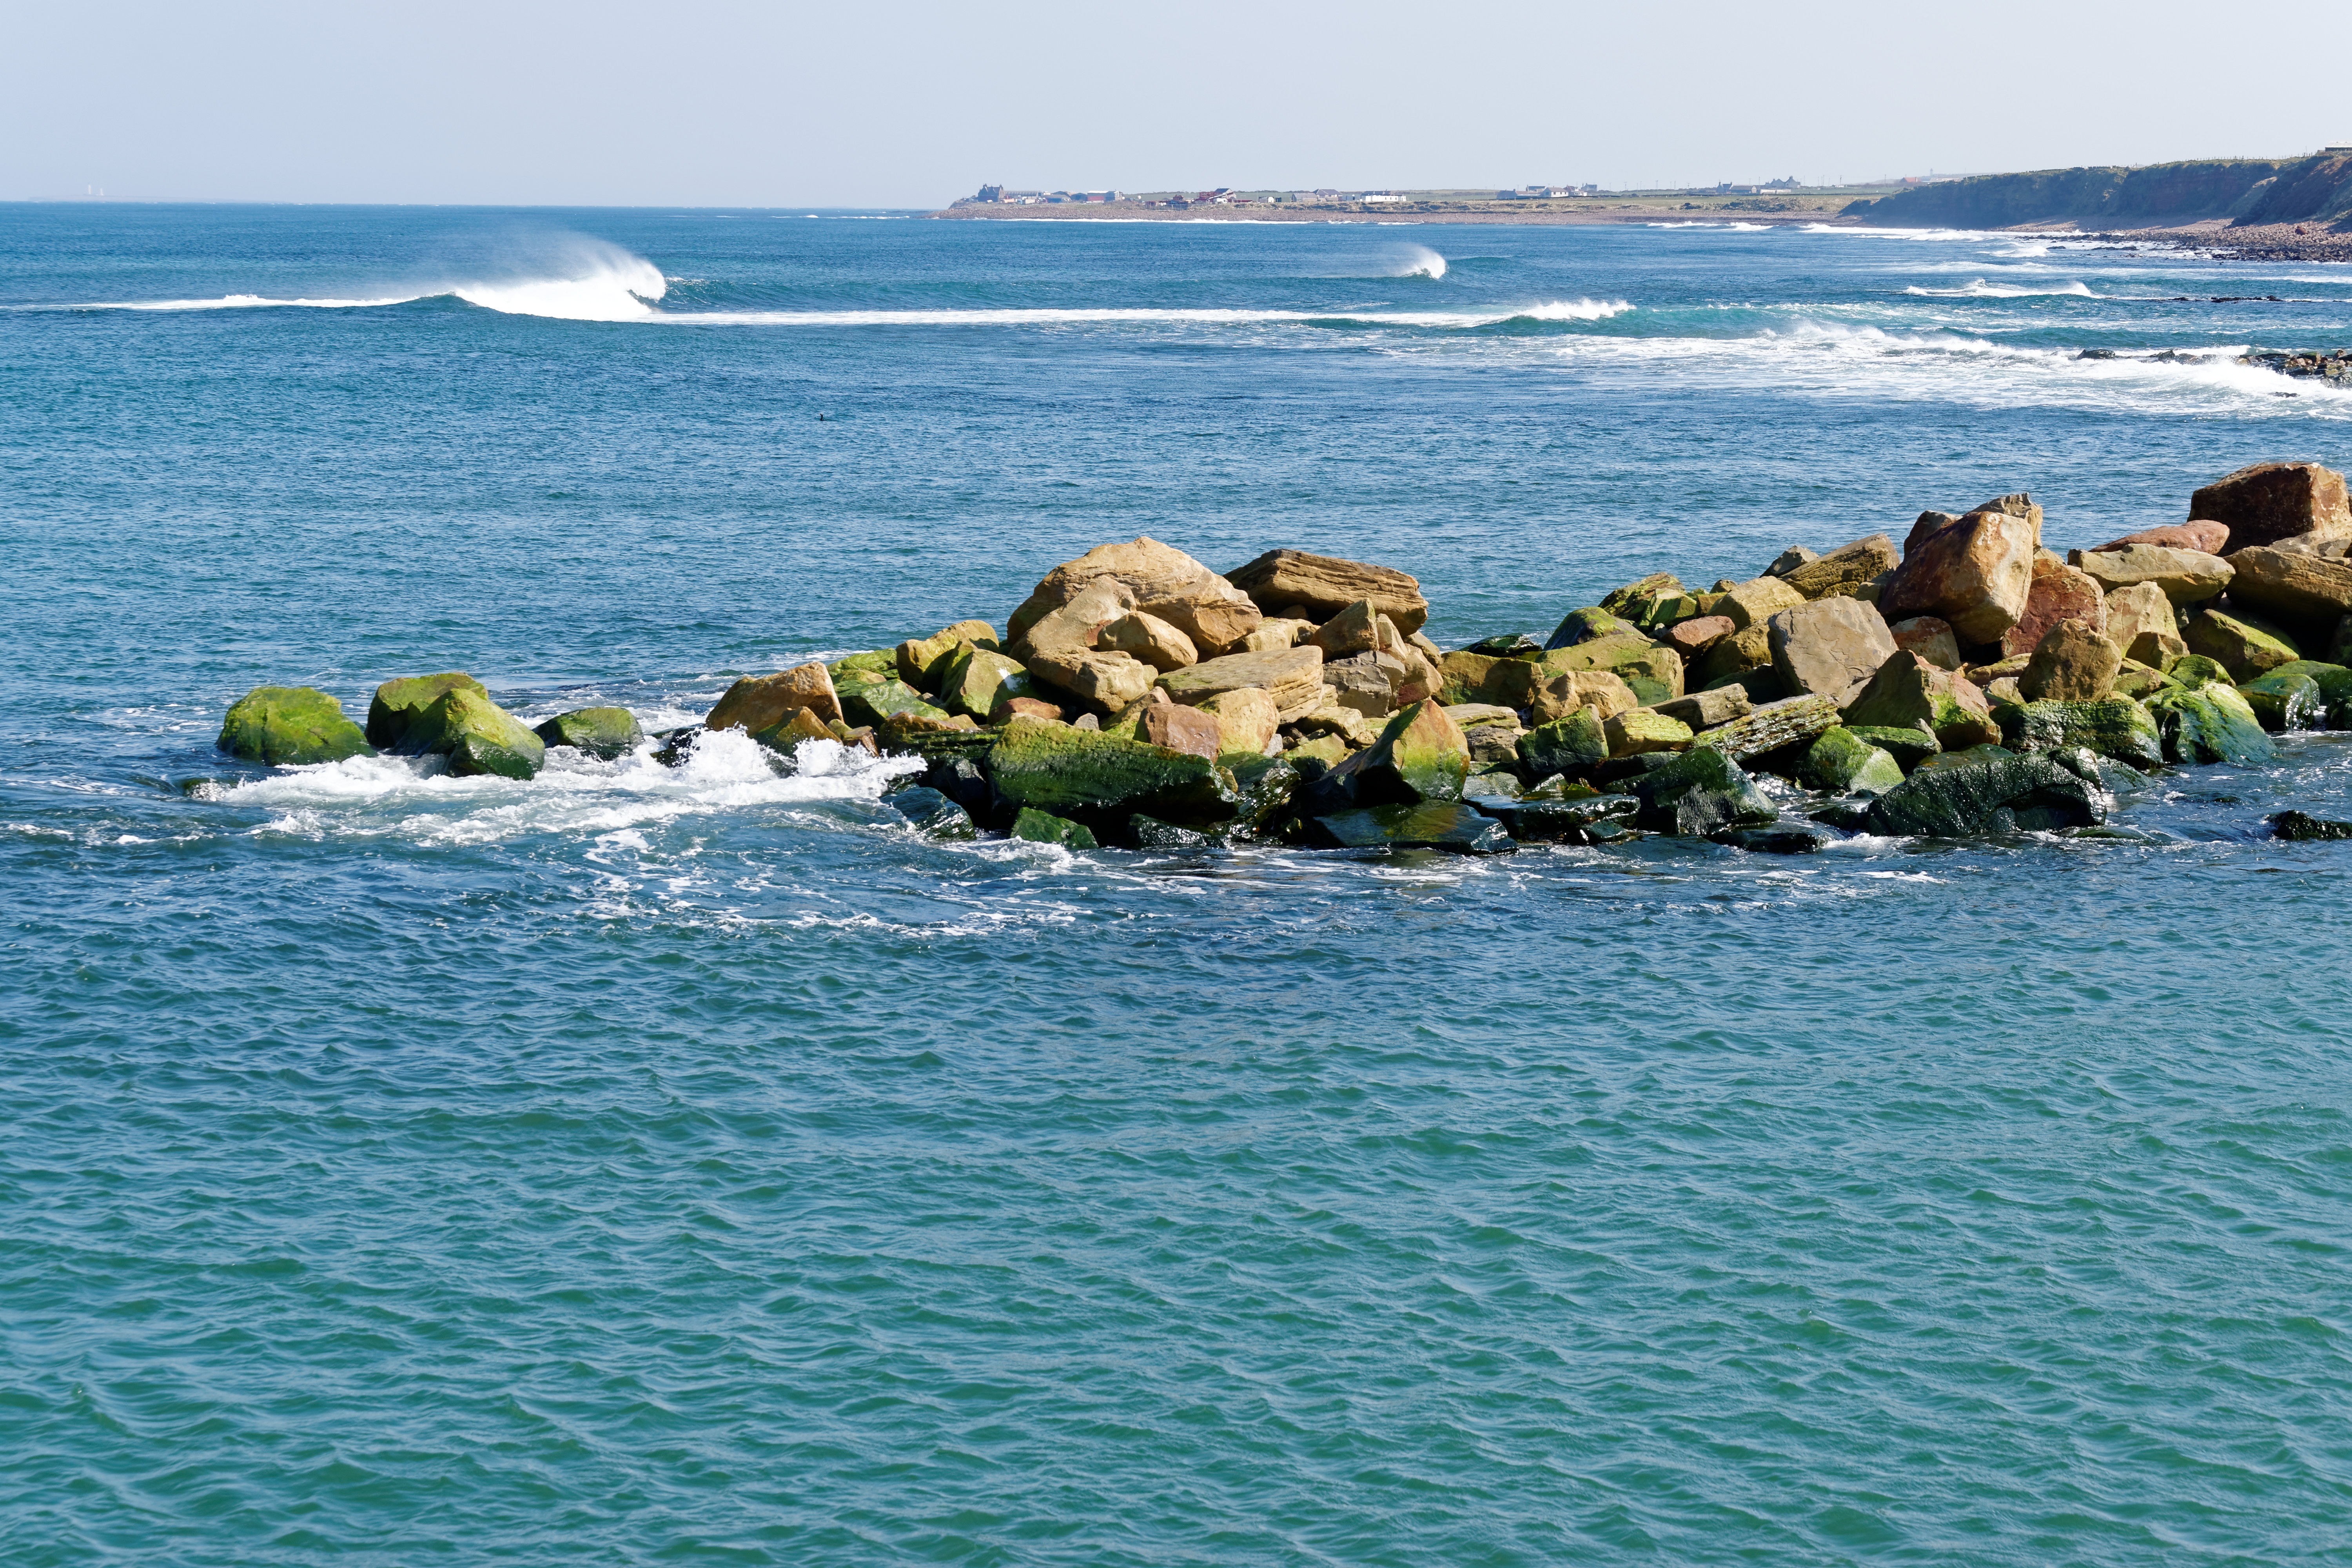
beach, landscape, sea, coast, water, nature, rock, ocean, horizon, sky, shore, wave, vacation, coastline, surf, cove, seascape, bay, island, freedom, tourism, terrain, body of water, rocks, outdoors, waves, scene, cape, islet, wind wave